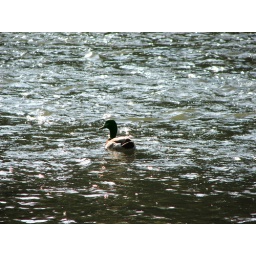
This is a duck that was swimming in the Thames River at Western University.